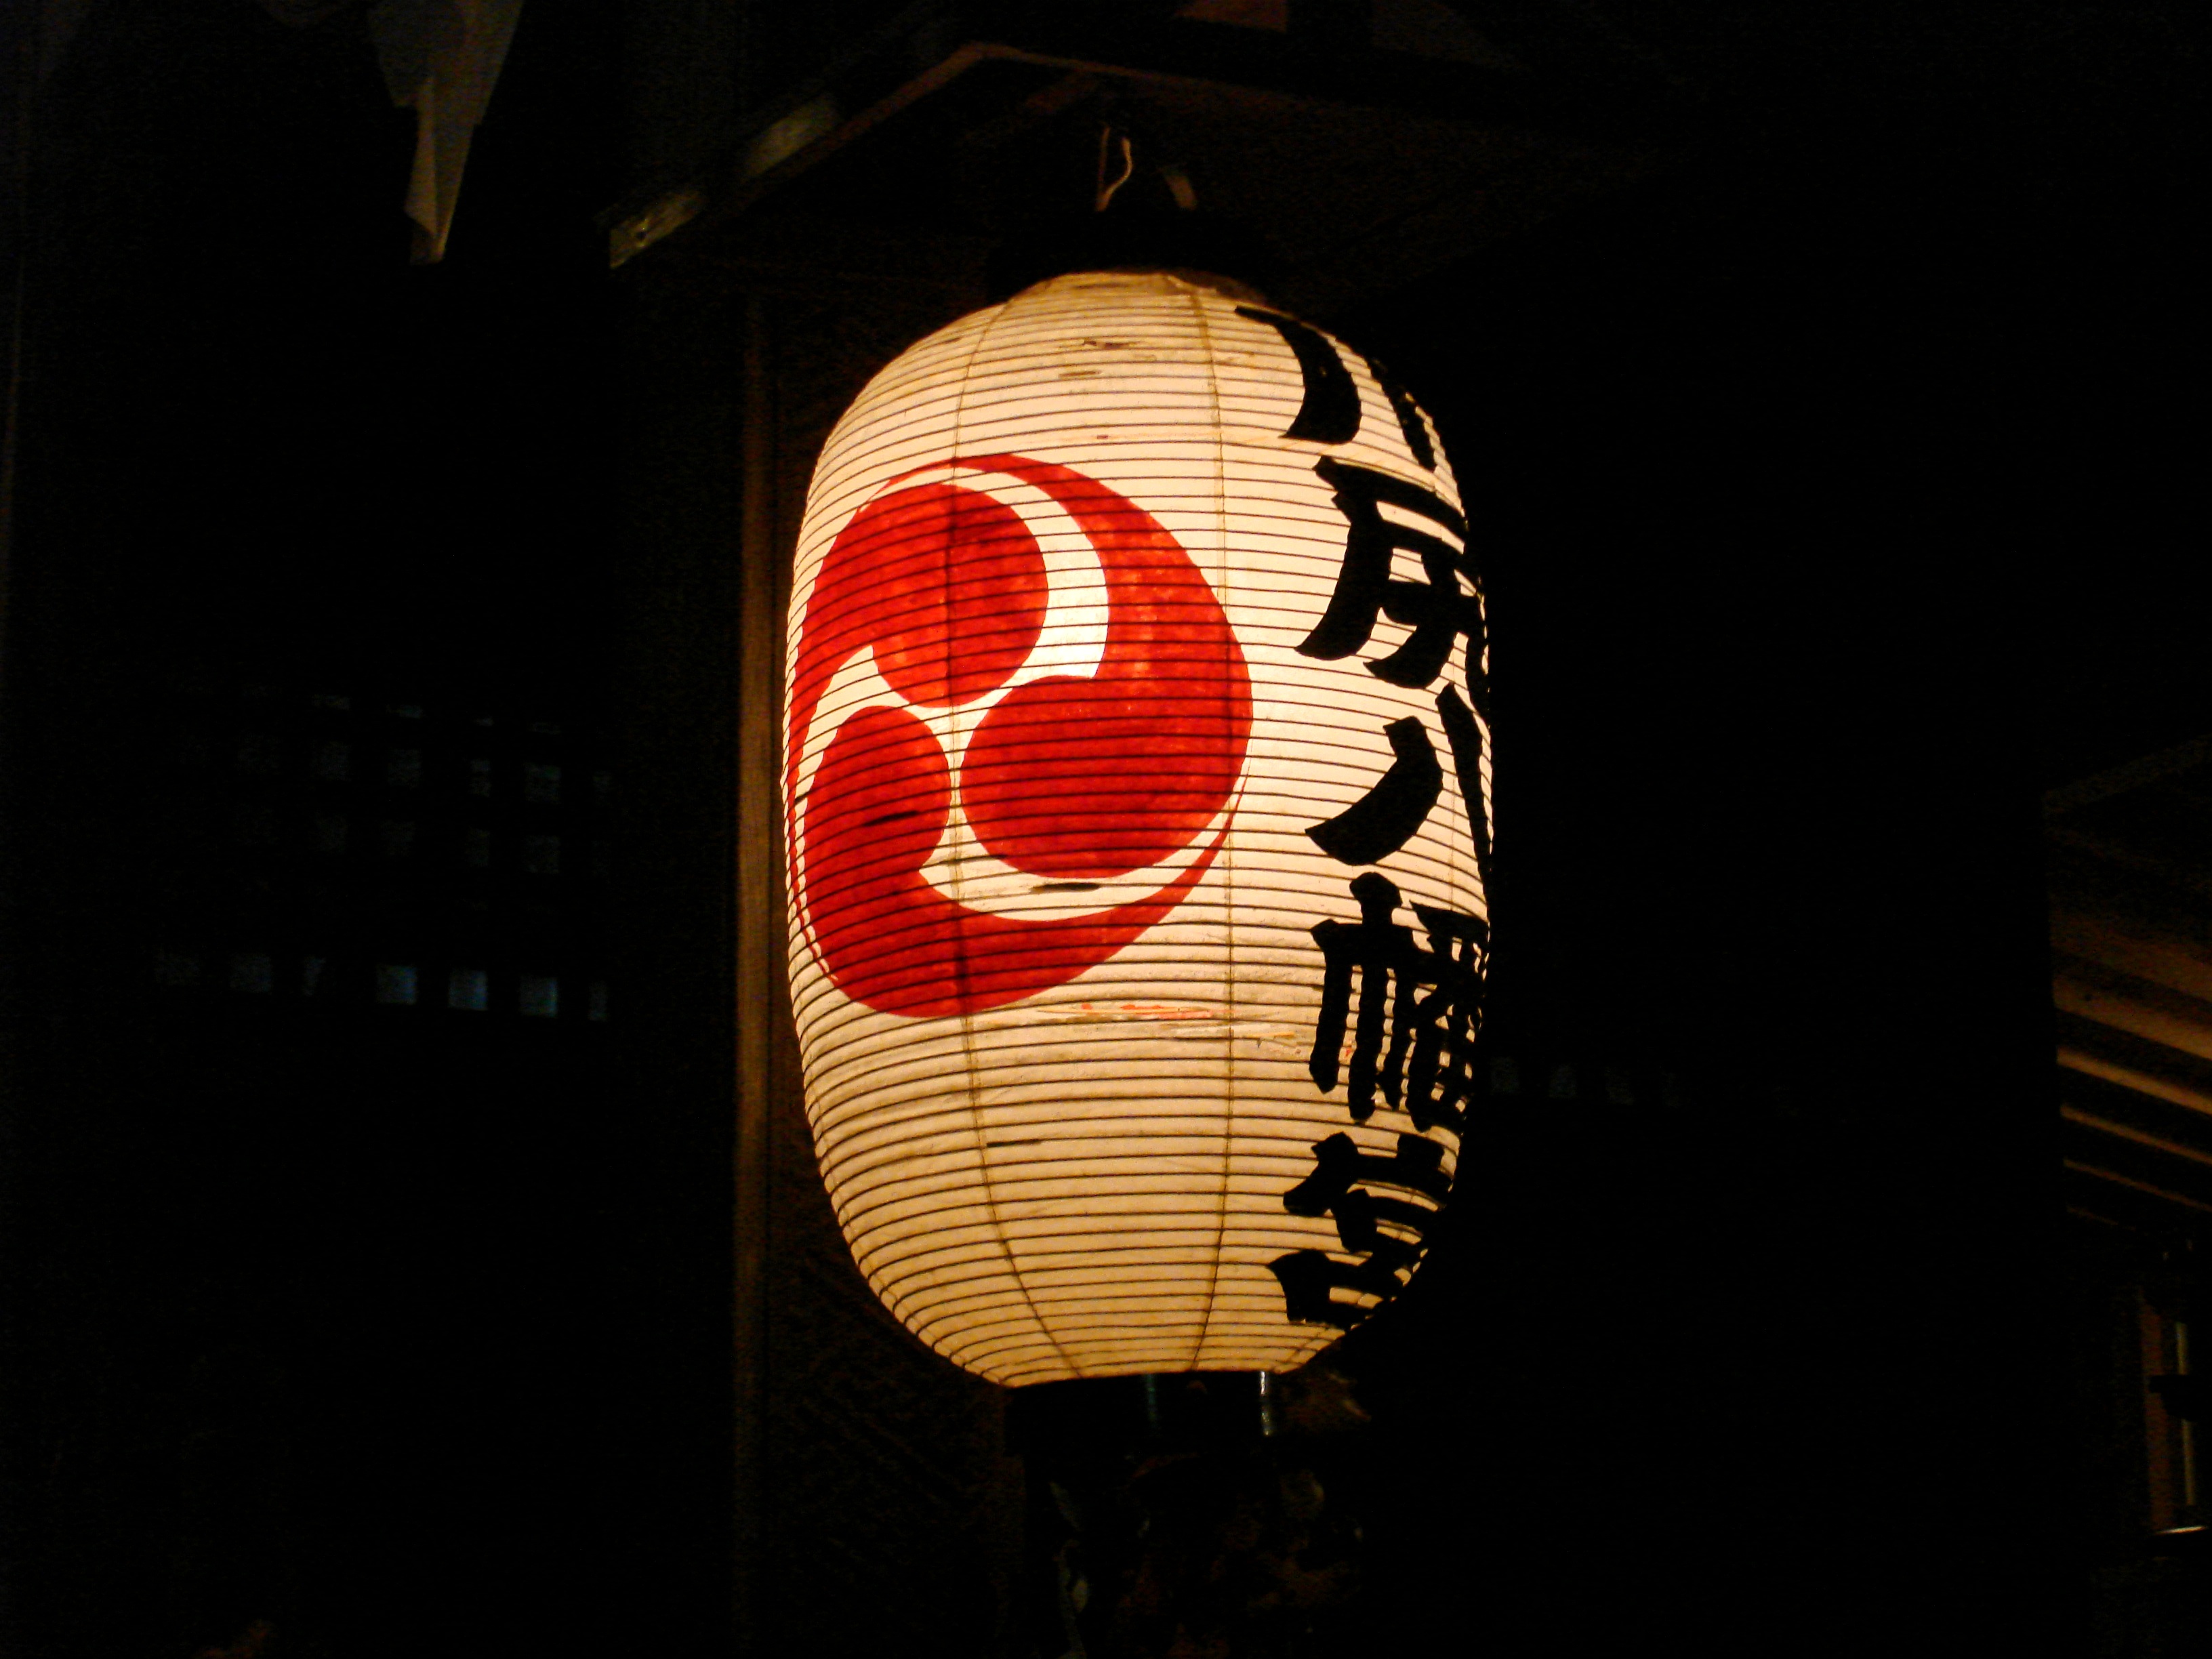
light, night, number, asian, sign, paper lantern, red, color, darkness, trip, japan, signage, lighting, neon sign, art, light fixture, shape